Foreign policy of the Barack Obama administration

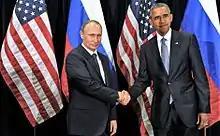
Meeting between President Obama and Russian President Vladimir Putin in New York City, September 2015

Fabbrini in 2011 identified a cycle in anti-Americanism in Europe: modest in the 1990s, it grew explosively between 2003 and 2008, then declined after 2008. He sees the current version as related to images of American foreign policy-making as unrestrained by international institutions or world opinion. Thus it is the unilateral policy process and the arrogance of policy makers, not the specific policy decisions, that are decisive.